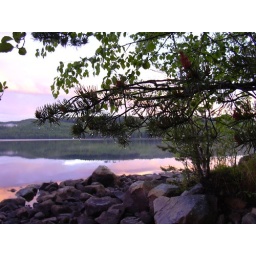
When the water is low you can walk all around on the rocks